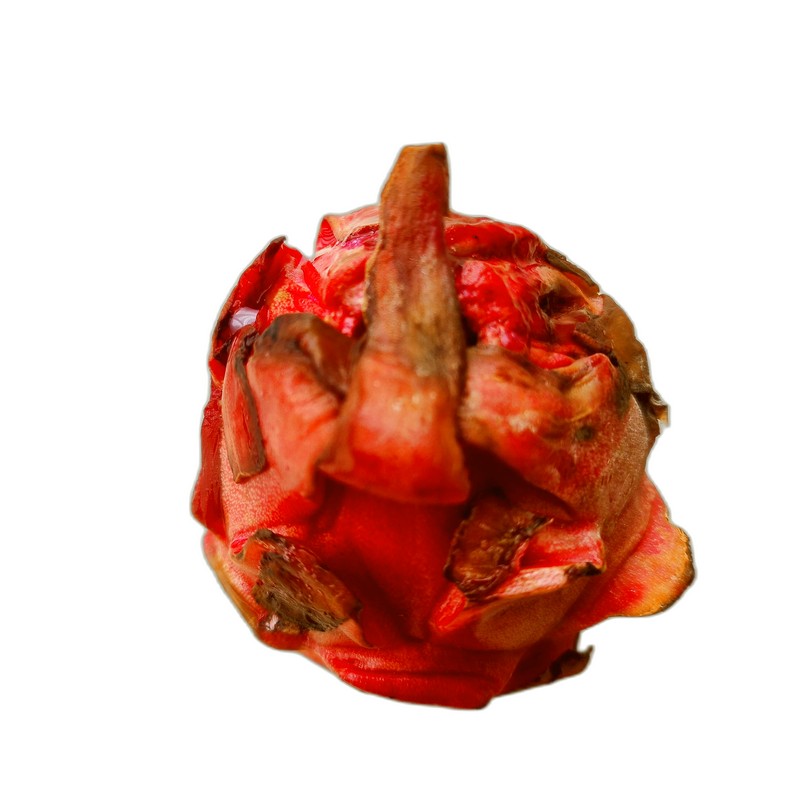
Label: Defect Dragon Fruit